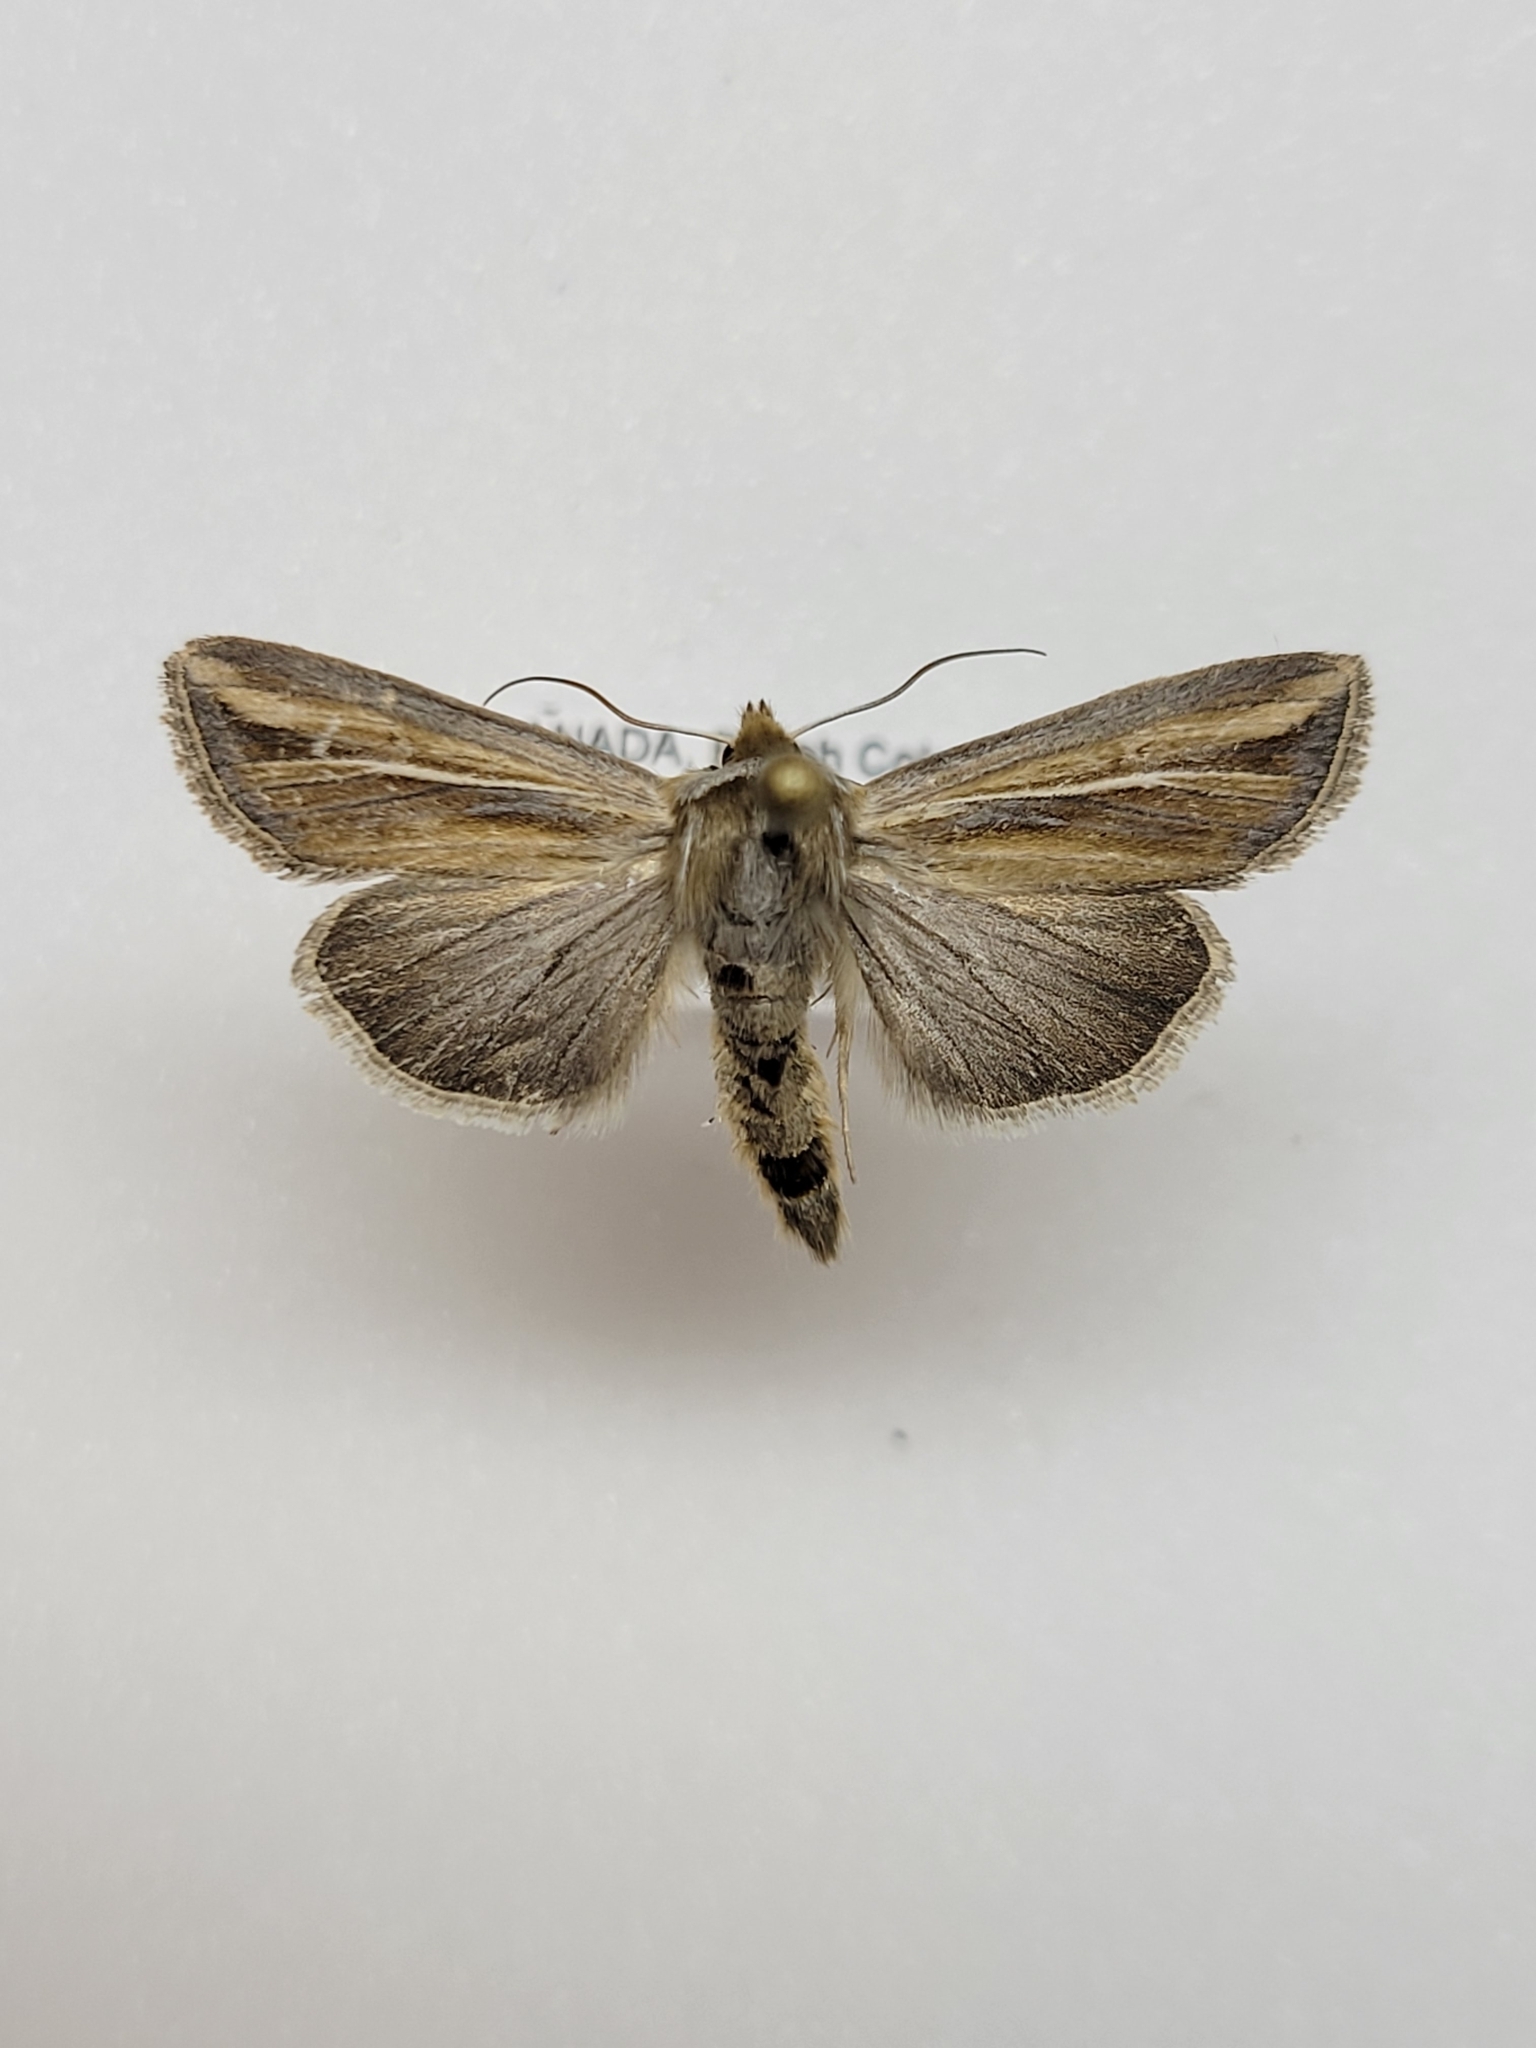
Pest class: wheathead_armyworm_Dargida_diffusa